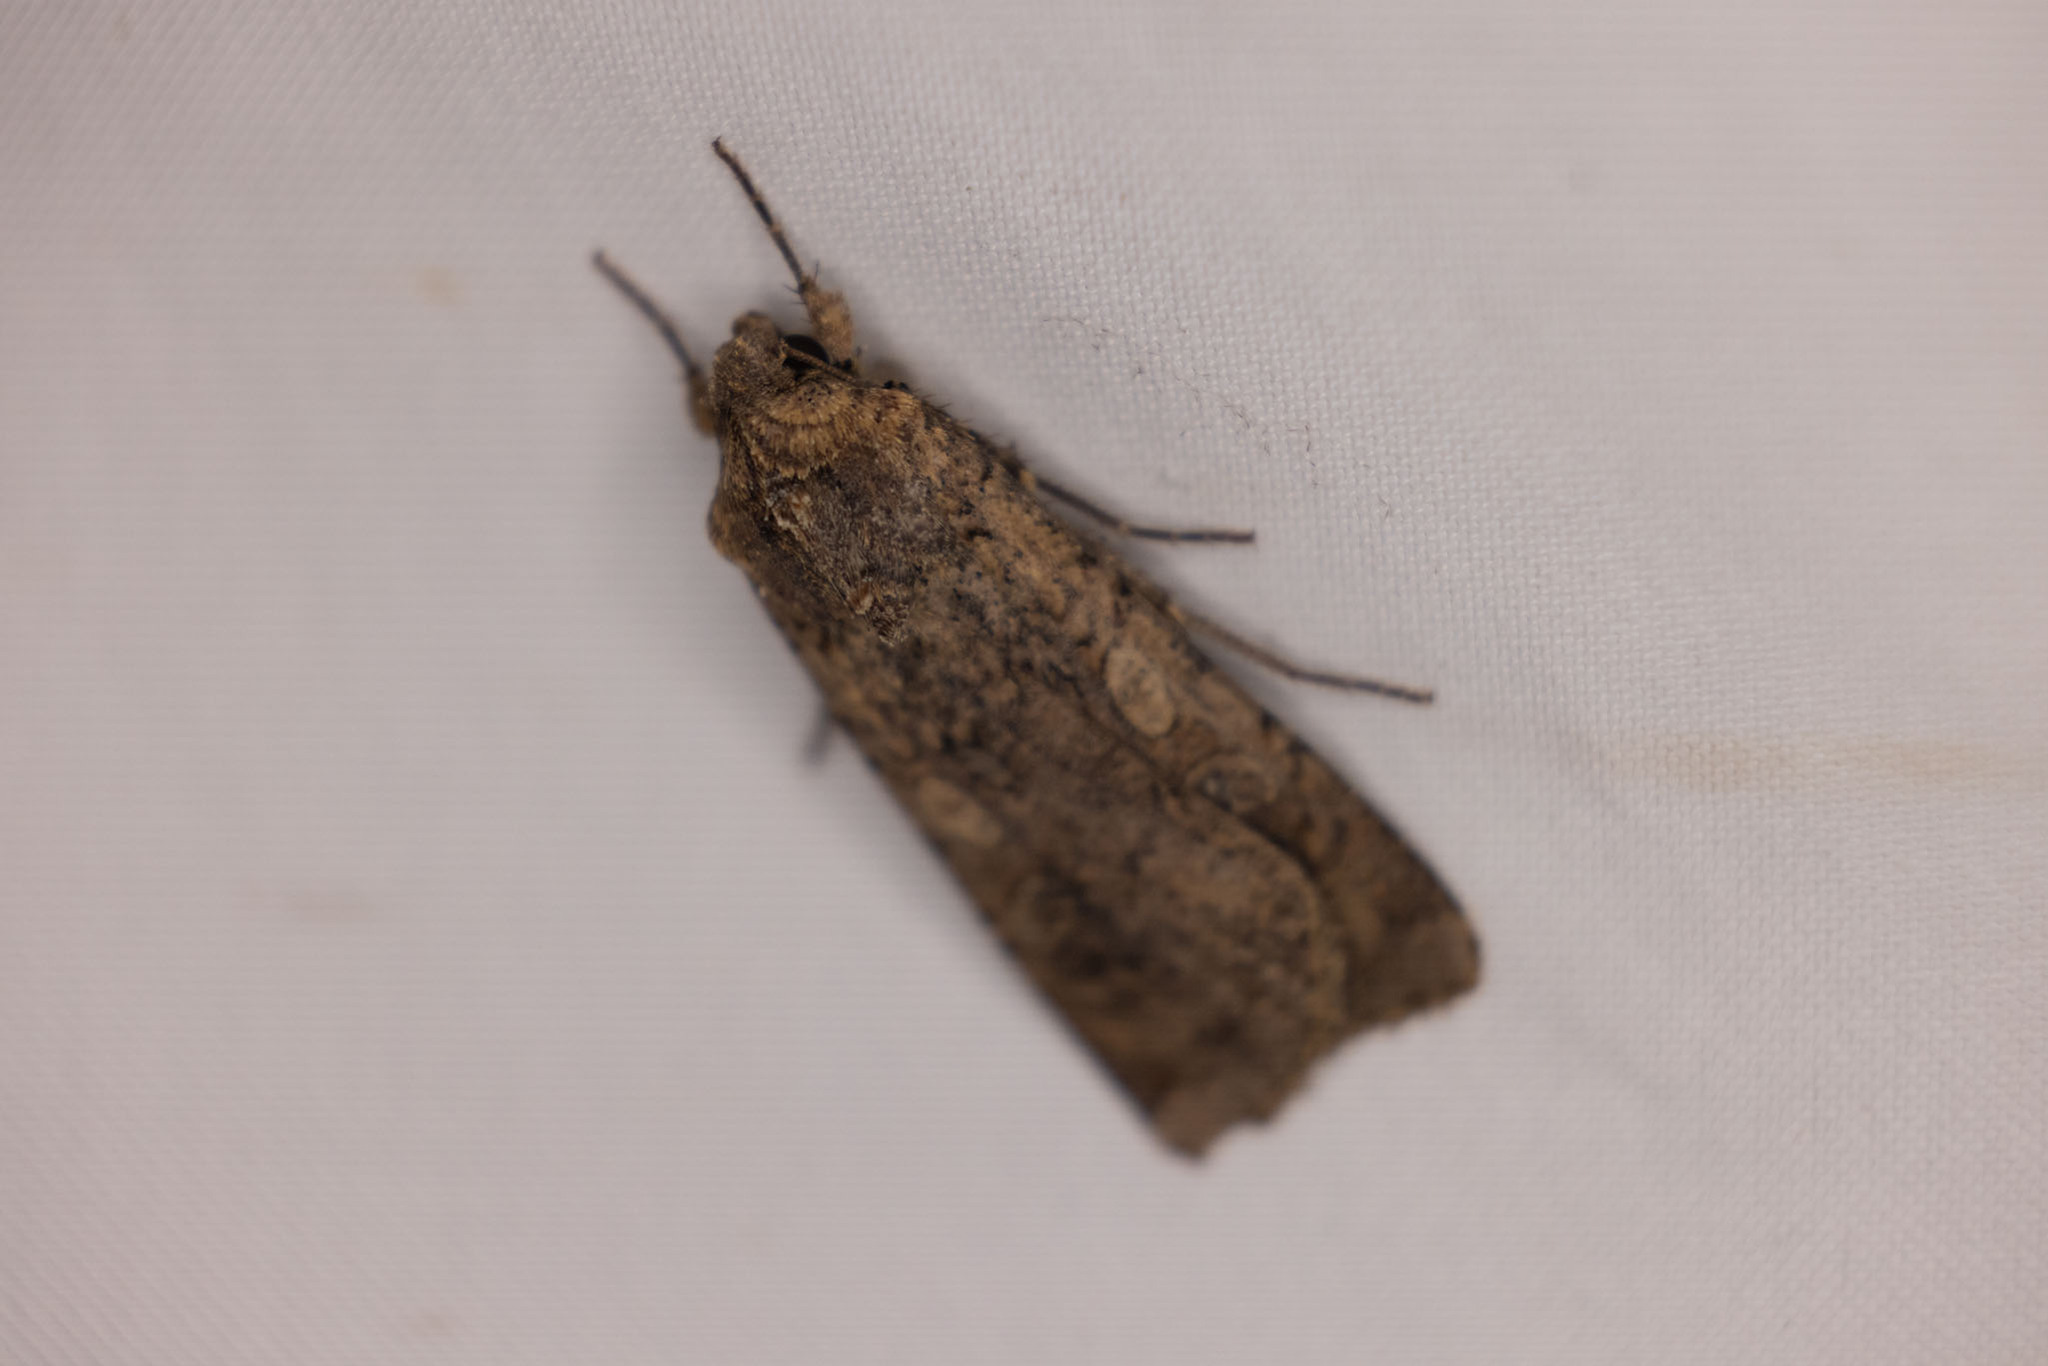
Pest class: cutworms